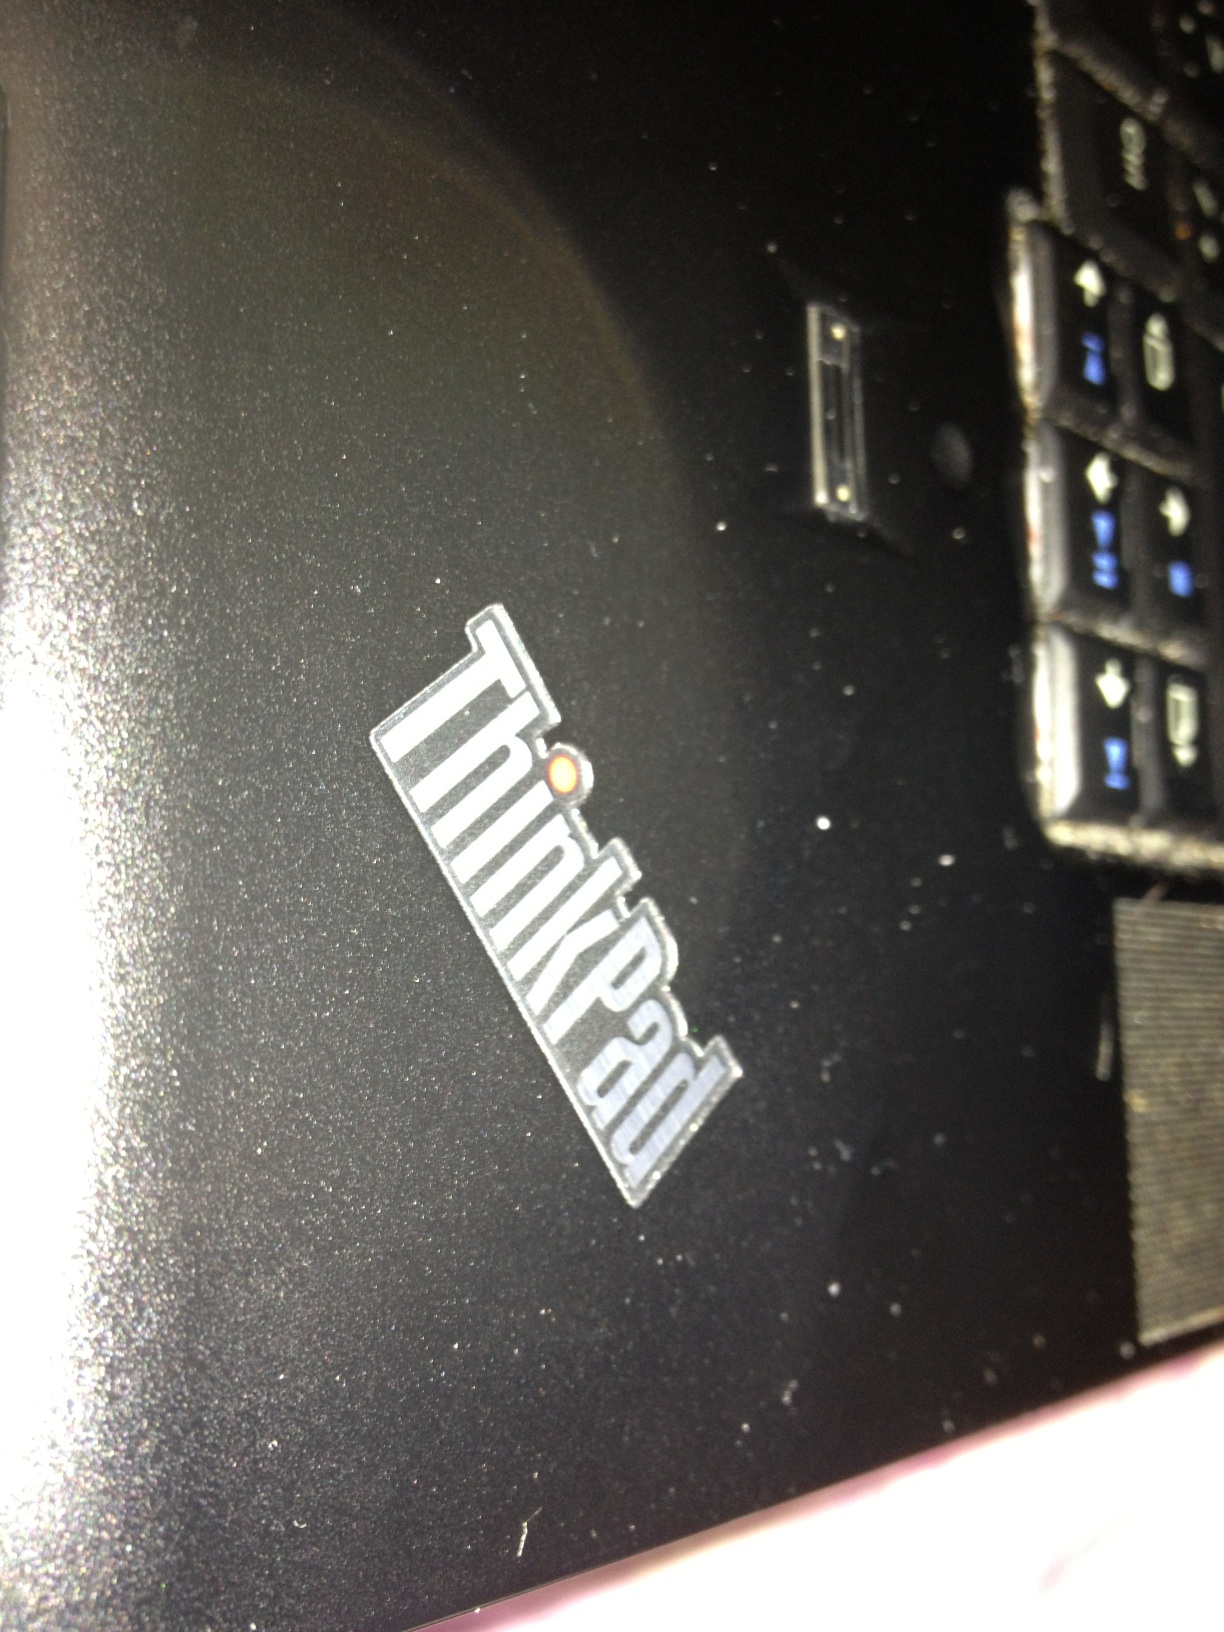Question: What does this say?
Answer: thinkpad